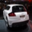
Label: automobile